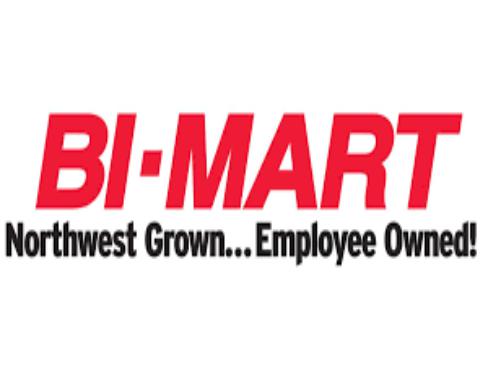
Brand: Bi-Mart
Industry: Transportation